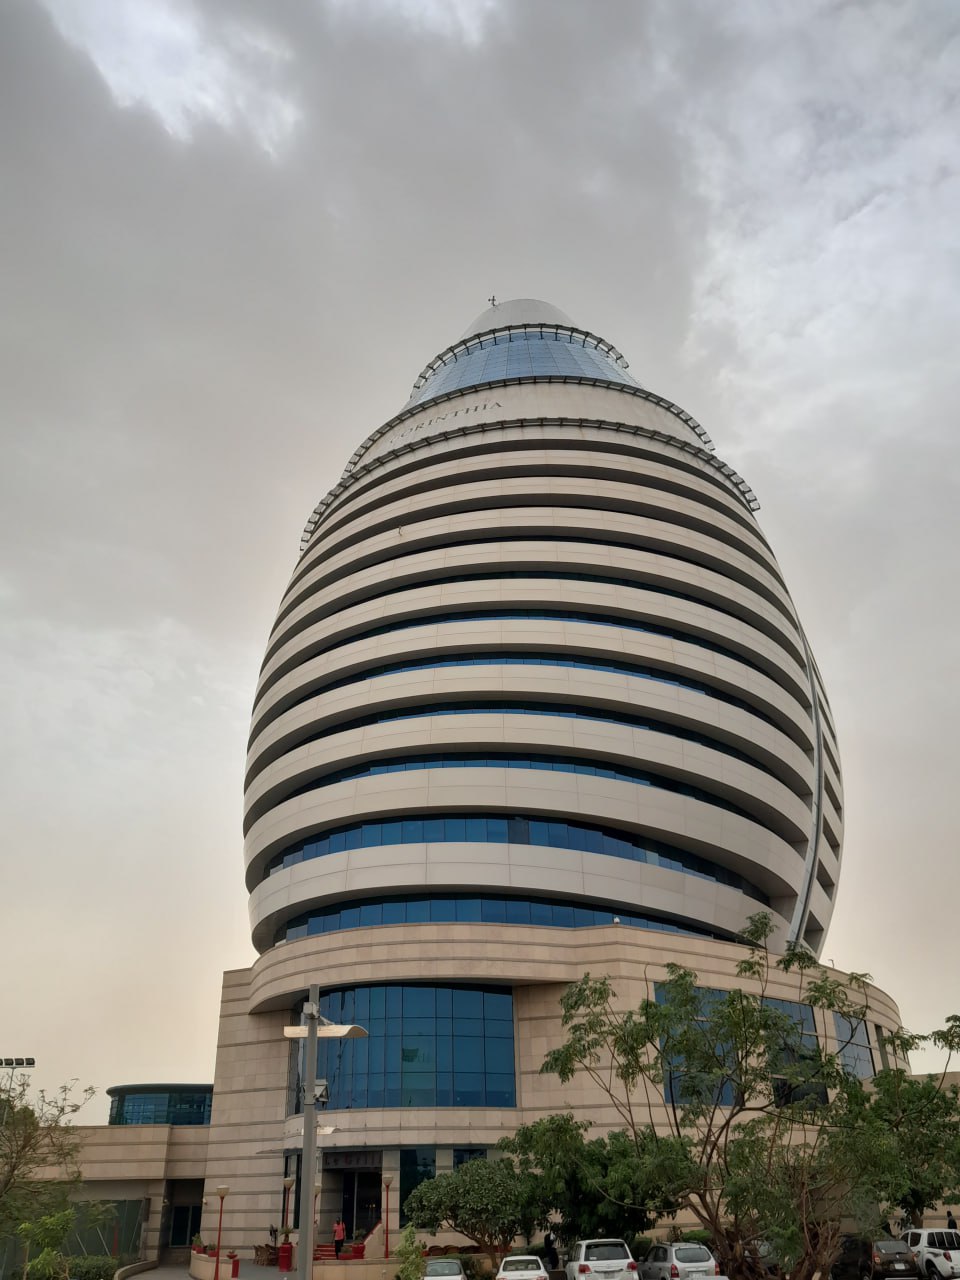
الوصف بالفصحى: مبنى حديث دائري ذو واجهة زجاجية زرقاء، وأمامه مواقف سيارات
الوصف بالعامية السودانية: مبنى دائري حديث وزجاجو أزرق وقدامو مواقف عربات
التصنيف: Urban & City Life
التصنيف الفرعي: High-Rise Building